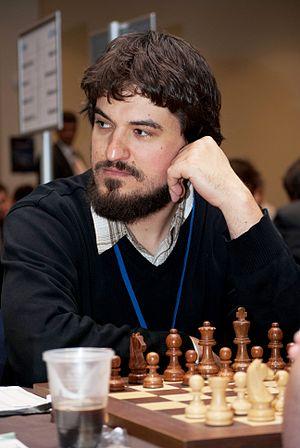
Jiří Štoček est un joueur d'échecs tchèque né le 10 mai 1977 à Ostrov.